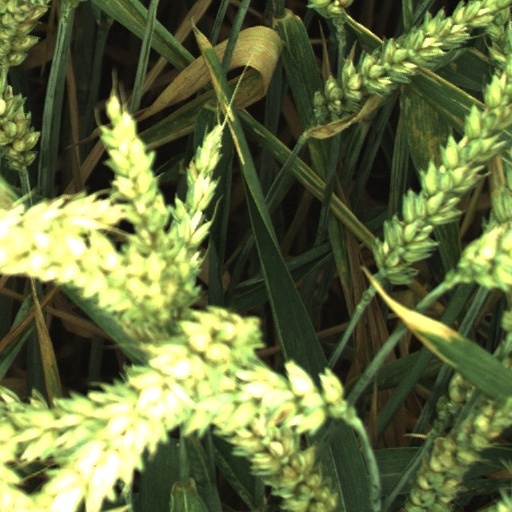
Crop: wheat